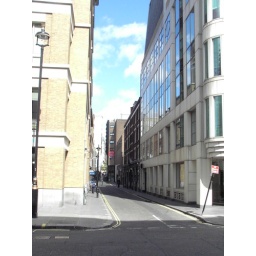
The southern end of Ramillies Street framed by two large office buildings